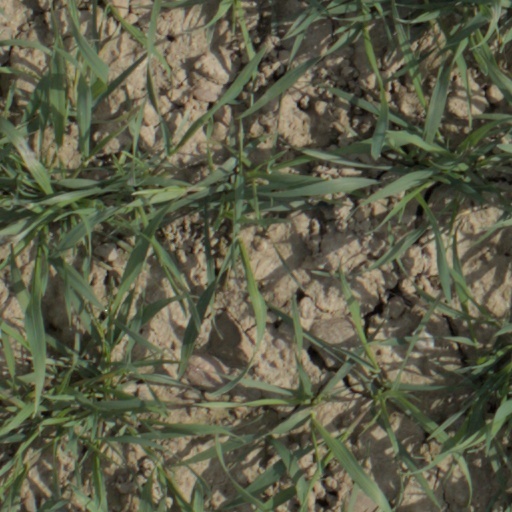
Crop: wheat